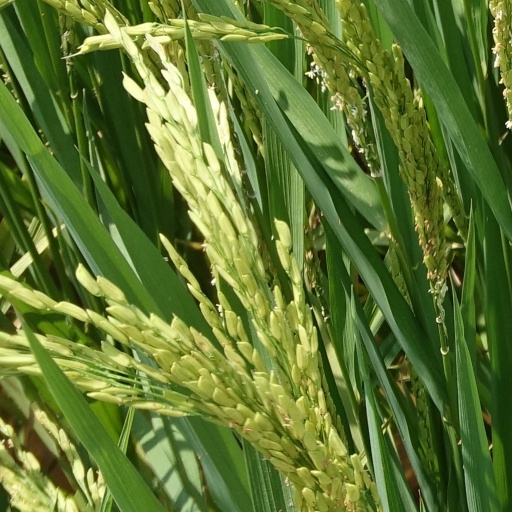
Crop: rice